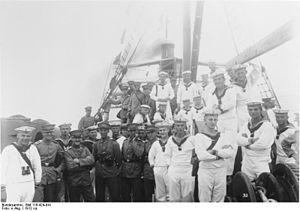
La concession de Kiautschou est un comptoir de l'empire colonial allemand loué à l'empereur de Chine. Il est situé dans le sud de la péninsule du Shandong, au nord-est de l'actuelle Chine. Sa ville principale était Qingdao.